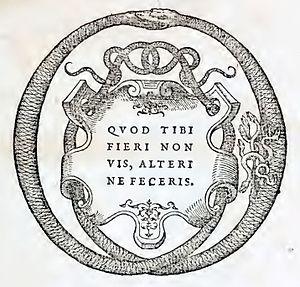
Charles Fontaine est un poète et traducteur français du XVIᵉ siècle.
Jean de Tournes est un imprimeur lyonnais du milieu du XVIᵉ siècle. Parfois appelé Jean I de Tournes ou Jean de Tournes l’Ancien pour le distinguer de son fils et de son petit-fils appelés Jean de Tournes également. Ces derniers seront respectivement nommés par commodité Jean II de Tournes et Jean III de Tournes.
Jean de Tournes est un imprimeur lyonnais du XVIᵉ siècle.